Amar Singh Thapa

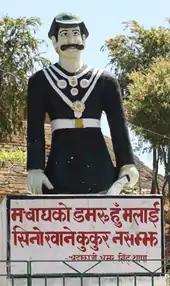
Amar Singh's statue at Amargadhi Fort with his popular quote Ma Bagh ko Damaru hu, malai sino khane kukur nasamjha

Bada Kaji Amar Singh is often hailed as Living Lion of Nepal due to his fighting prowess, greater leadership and patriotism. British Historian Hamilton drew comparisons of him with the ancient Carthaginian General Hannibal. A popular patriotic quote in the Nepalese history is attributed to him: